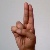
The image shows a hand gesture representing the letter 'U' in Indian Sign Language.